Tea Horse Road

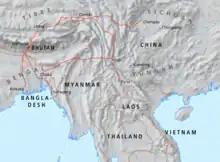
Map of the Tea-Horse route

The Tea Horse Road or "Chamadao", now generally referred to as the Ancient Tea Horse Road or "Chamagudao" was a network of caravan paths winding through the mountains of Sichuan, Yunnan and Tibet in Southwest China. This was also a tea trade route. It is also sometimes referred to as the "Southern Silk Road" or "Southwest Silk Road."